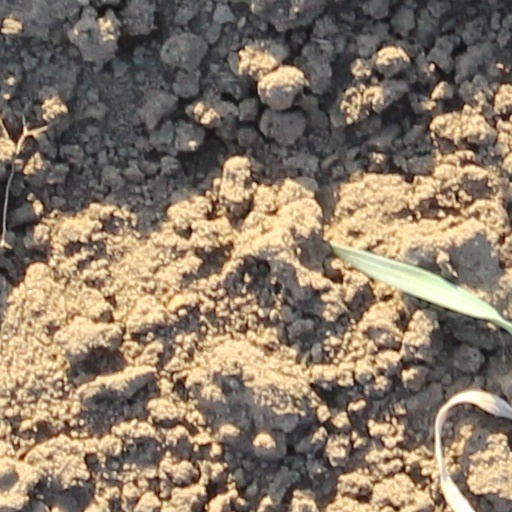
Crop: wheat